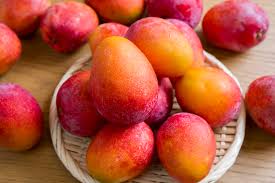
Label: Mango